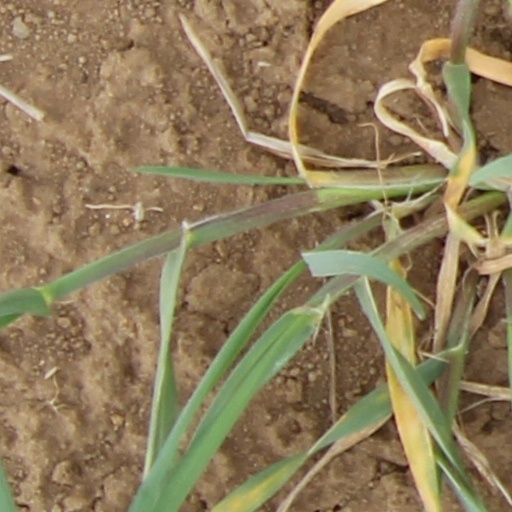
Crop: wheat